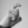
ASL letter: X